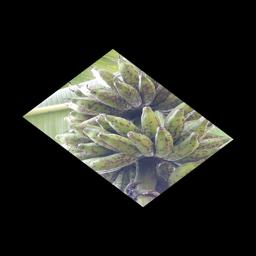
Label: BANANA FRUIT- SCARRING BEETLE